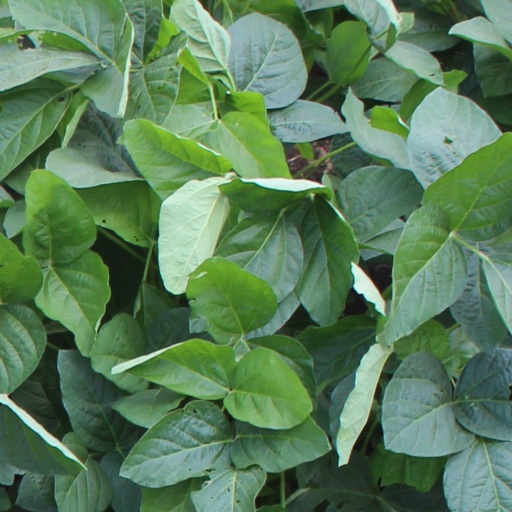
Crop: soybean